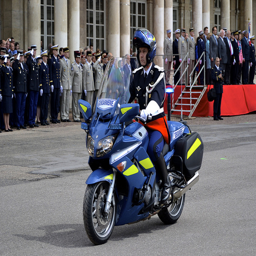
A man riding a motorcycle down a street.
a man sitting on a bike in front of a crowd of people
Military motorcycle driving past military personal in full dress uniforms and a observation stand filled with people in suits and military uniforms.
A solider in uniform riding a blue motorcycle during a ceremony.
a man is riding down the street on a motorcycle